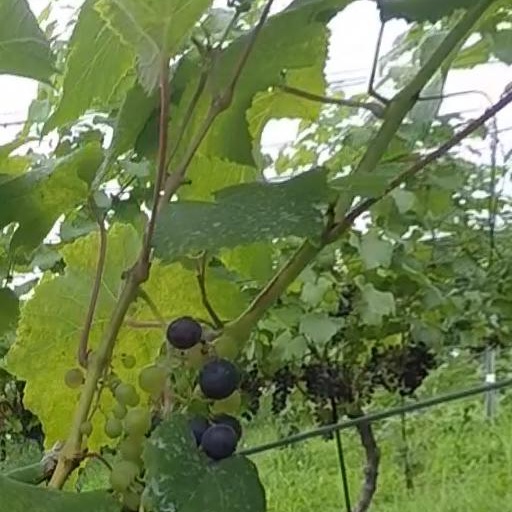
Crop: grape